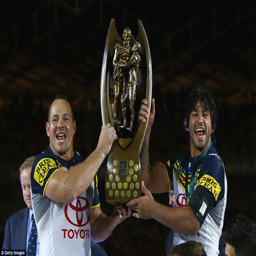
person and rugby player hold the trophy aloft as they celebrate victory